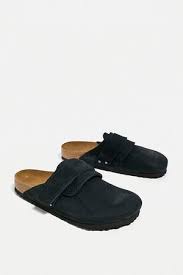
Label: Clog